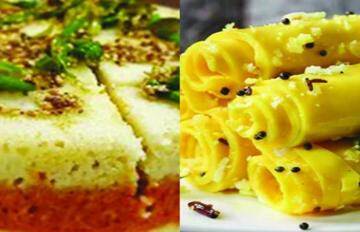
Dish: dhokla